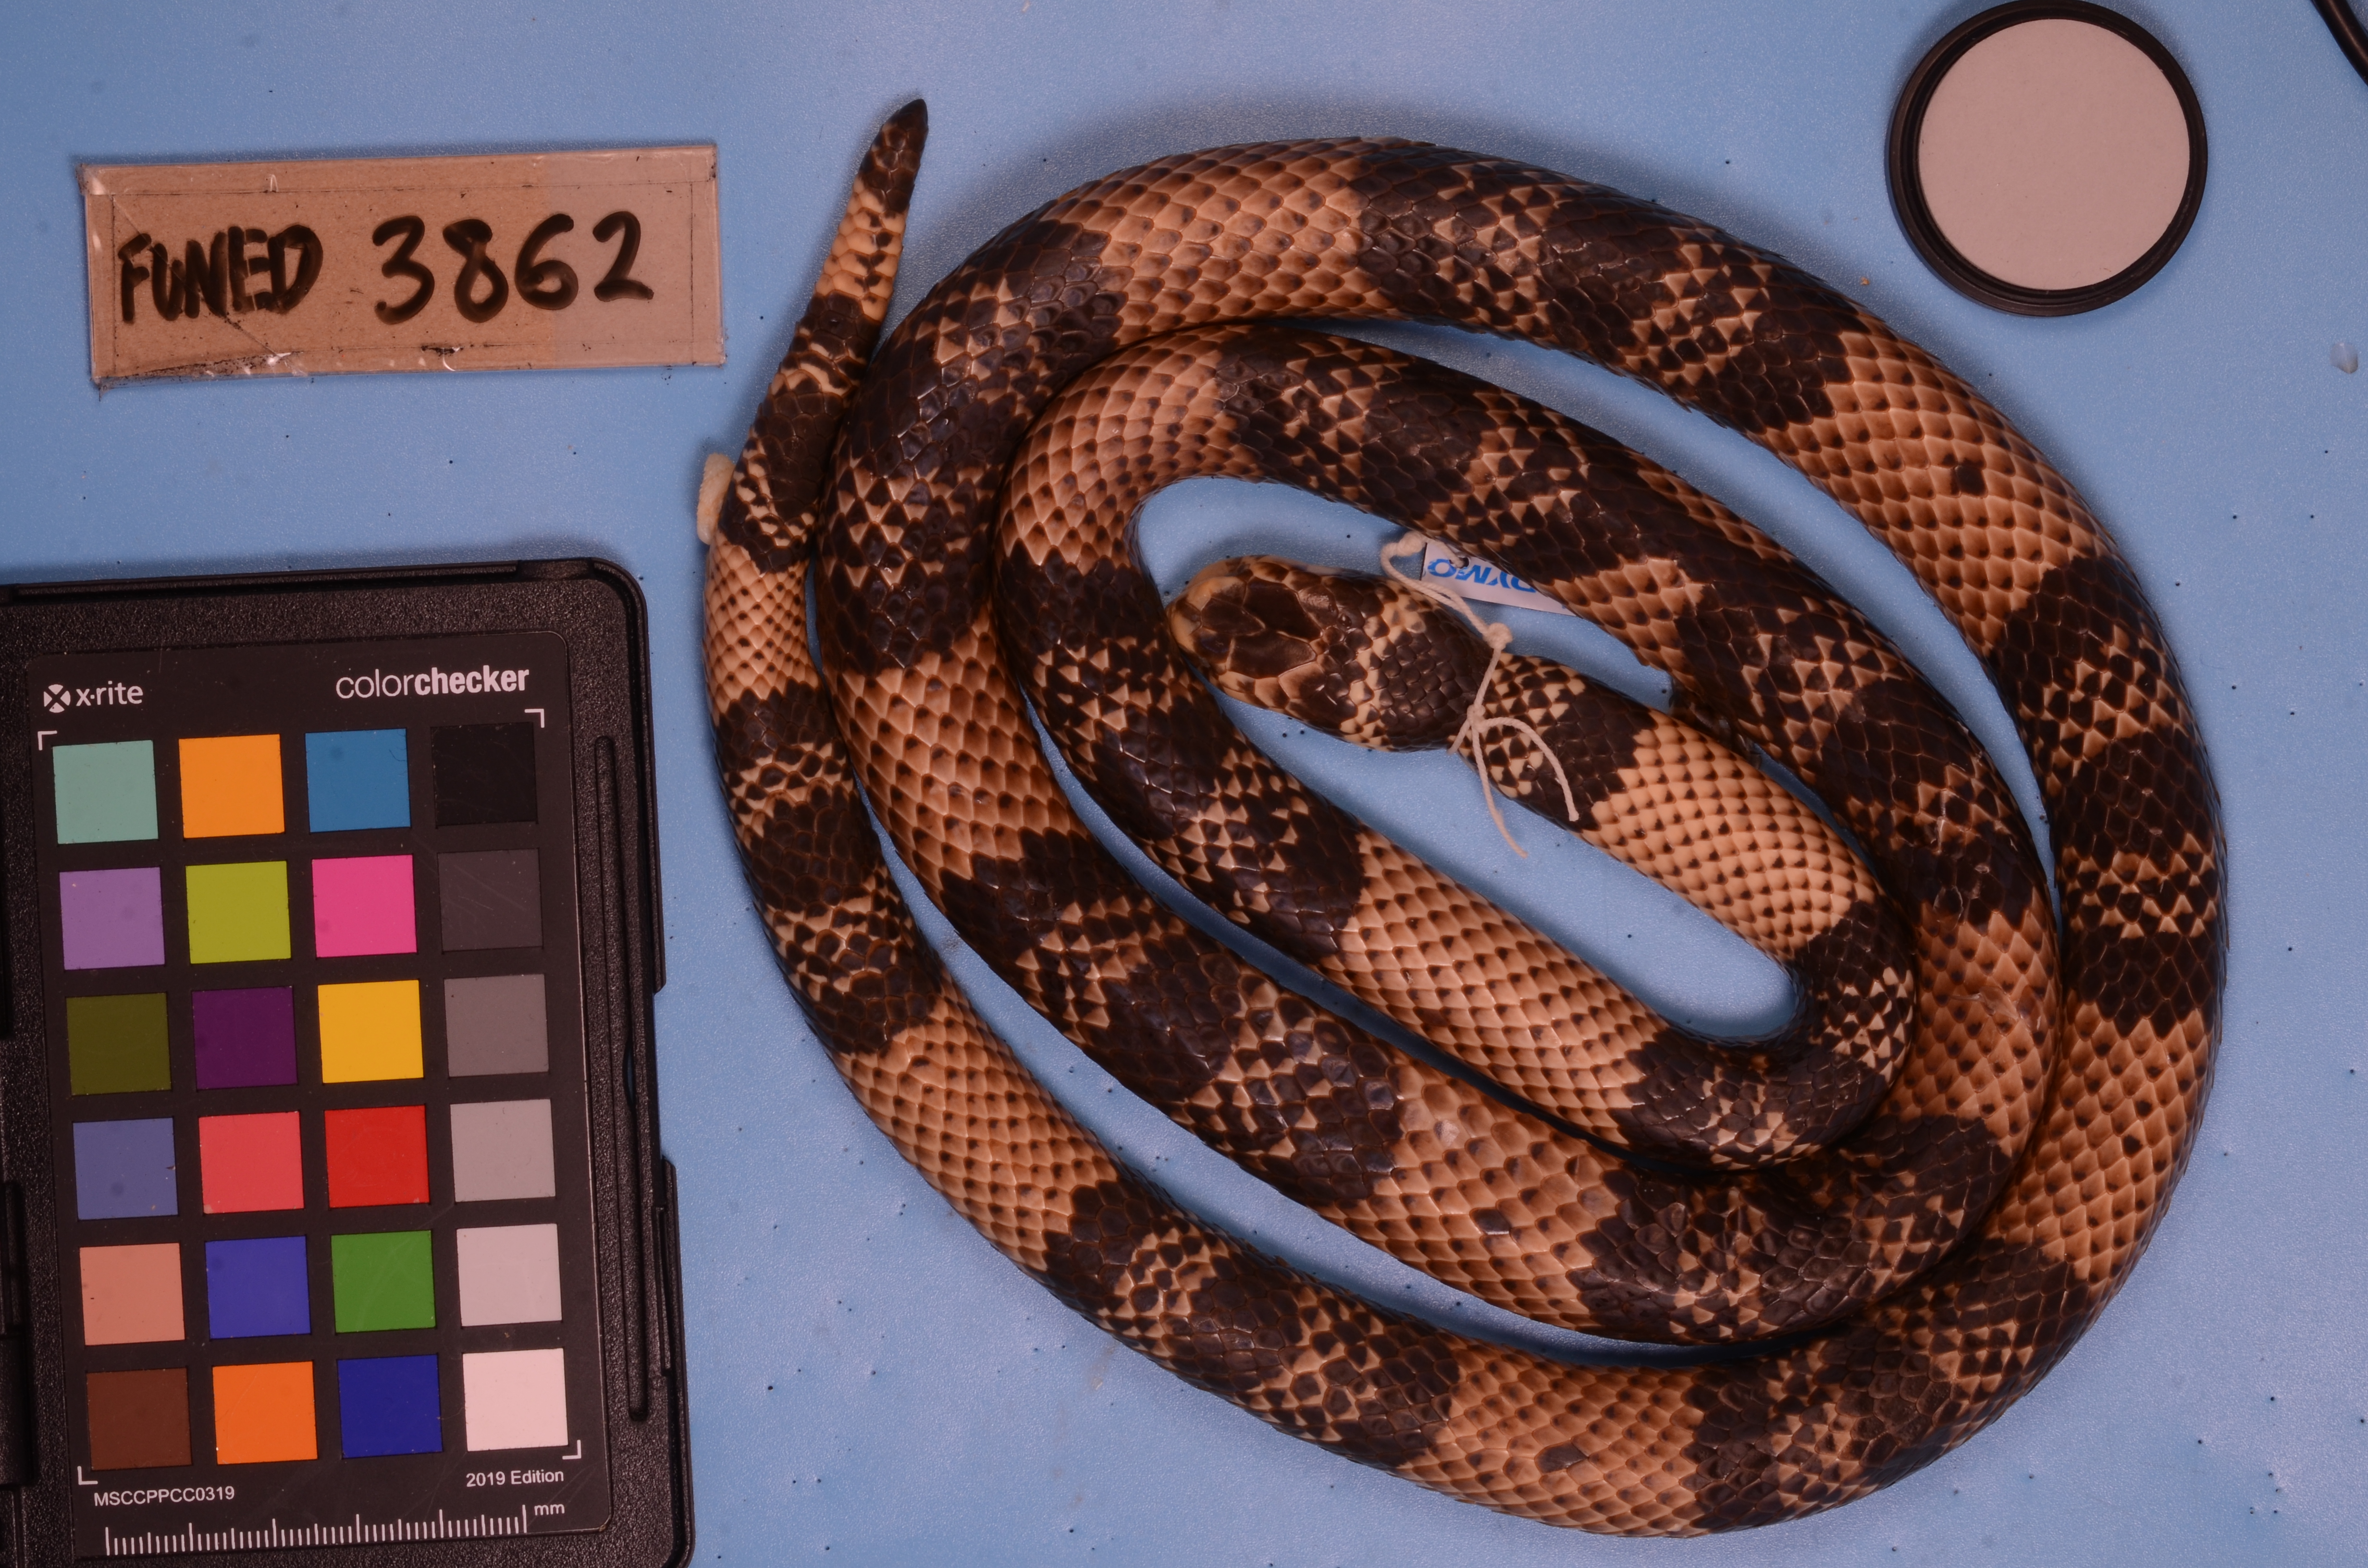
Species: Micrurus frontalis
View: dorsal
Mimicry status: model